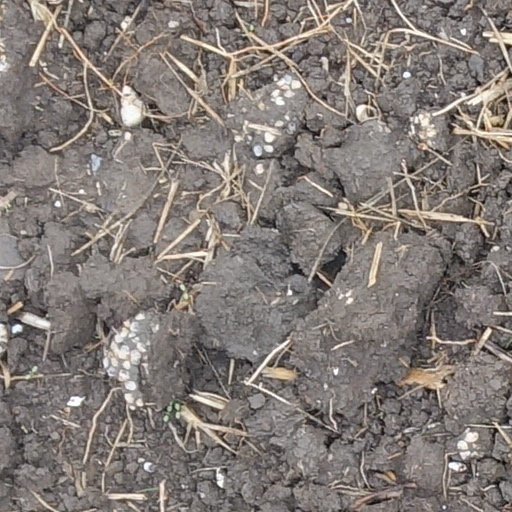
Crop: wheat